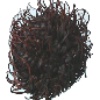
Label: Rambutan 1